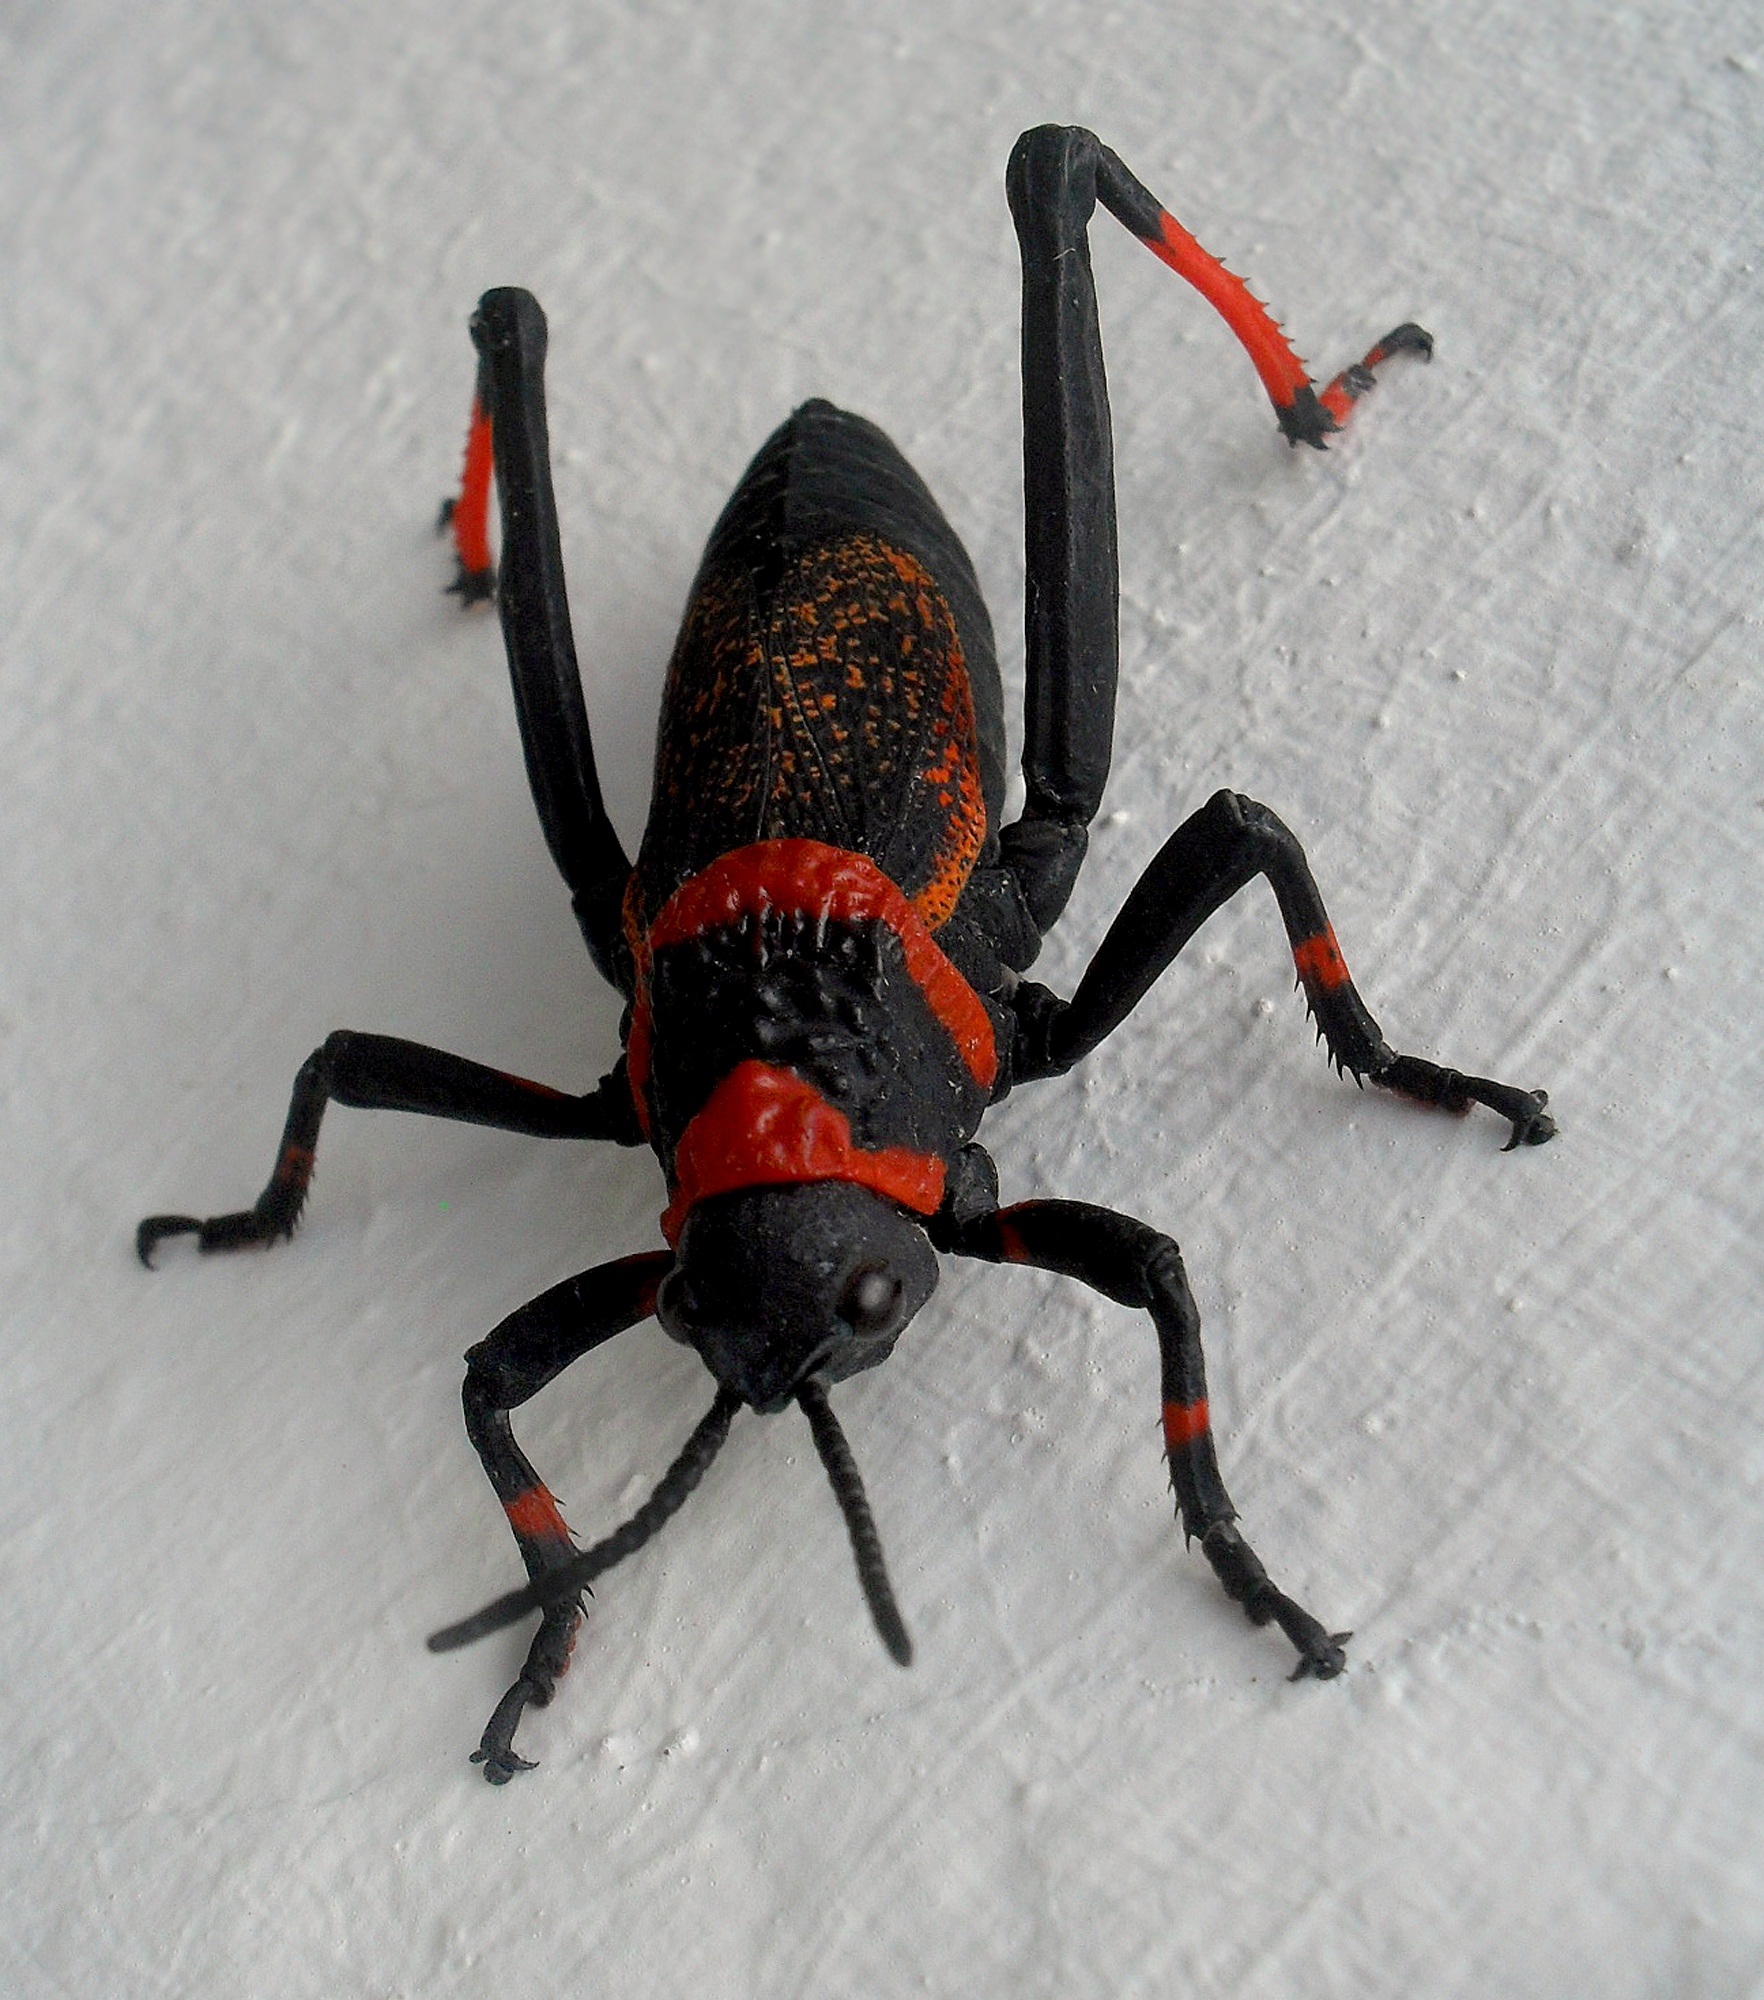
animal, wildlife, red, insect, macro, africa, bug, black, close, fauna, invertebrate, cricket, scary, entomology, scorpion, arachnid, creature, creepy, pest, grasshopper, beetle, locust, arthropod, scarabs, rooibaadjie, tangle web spider